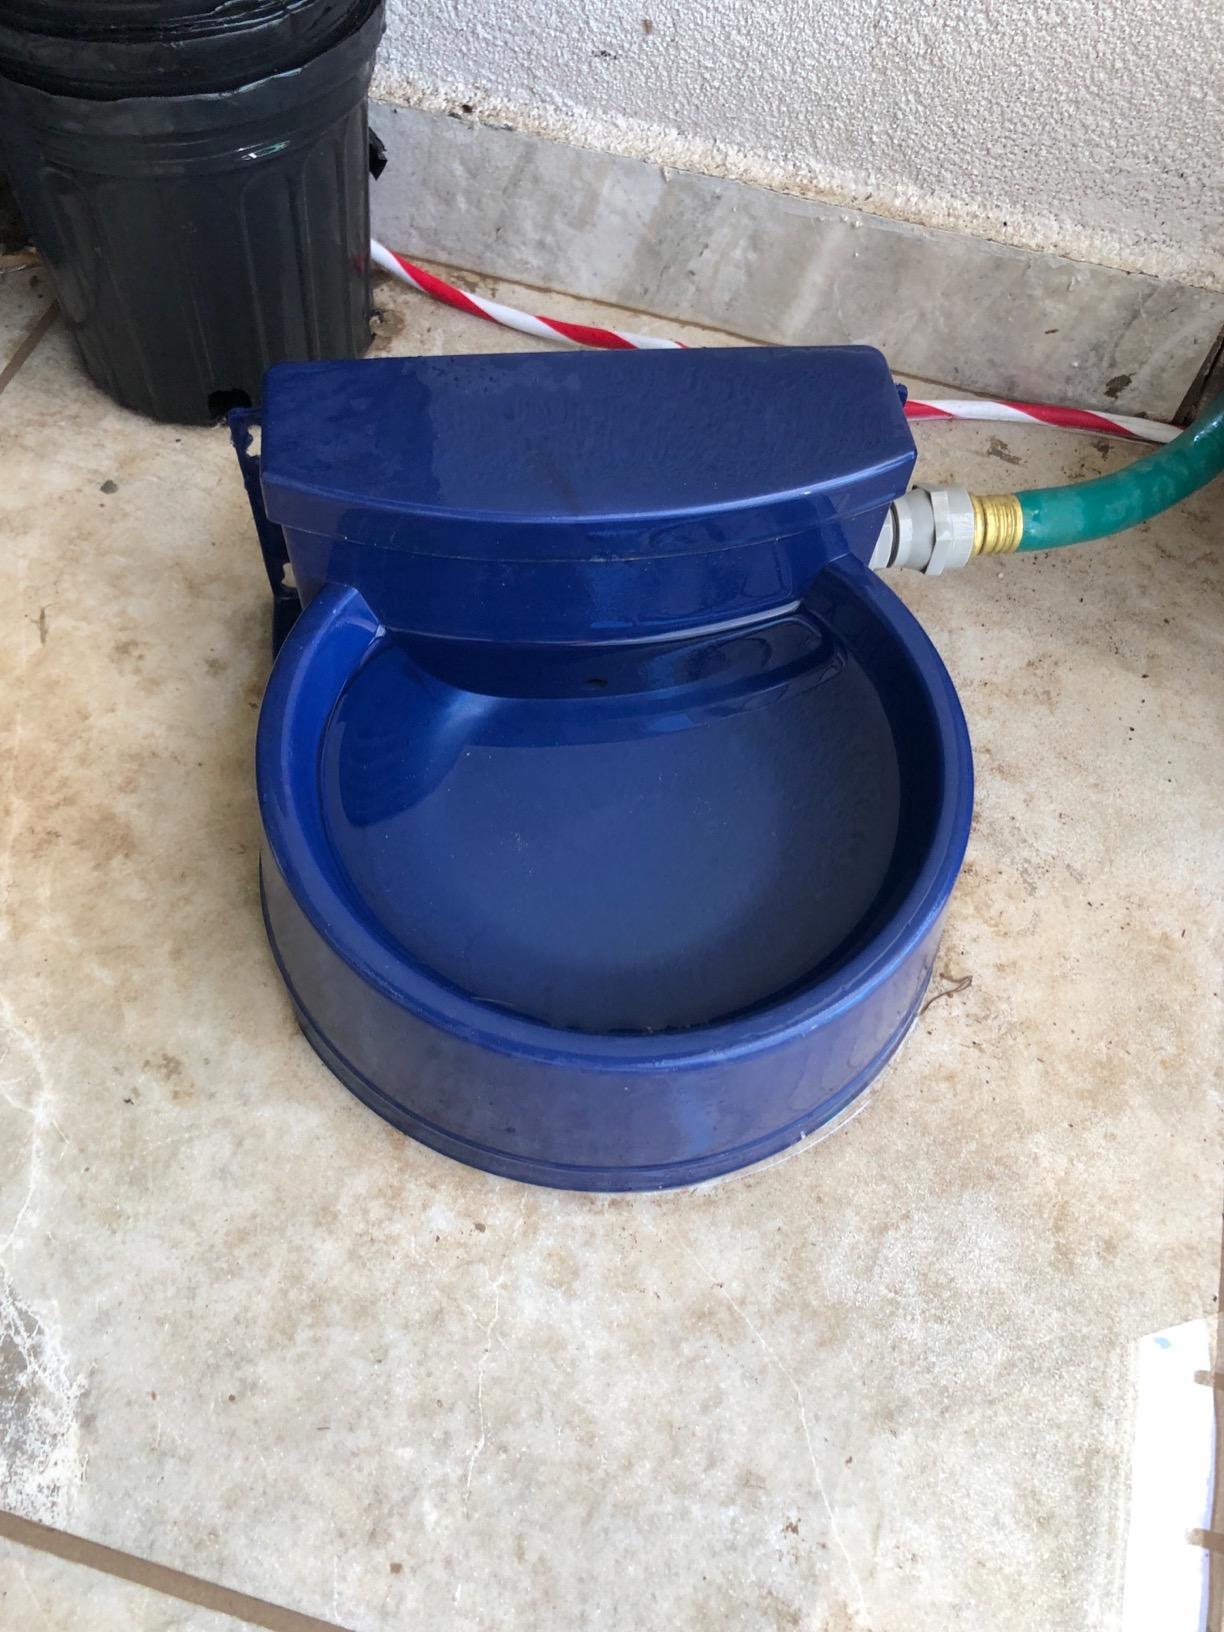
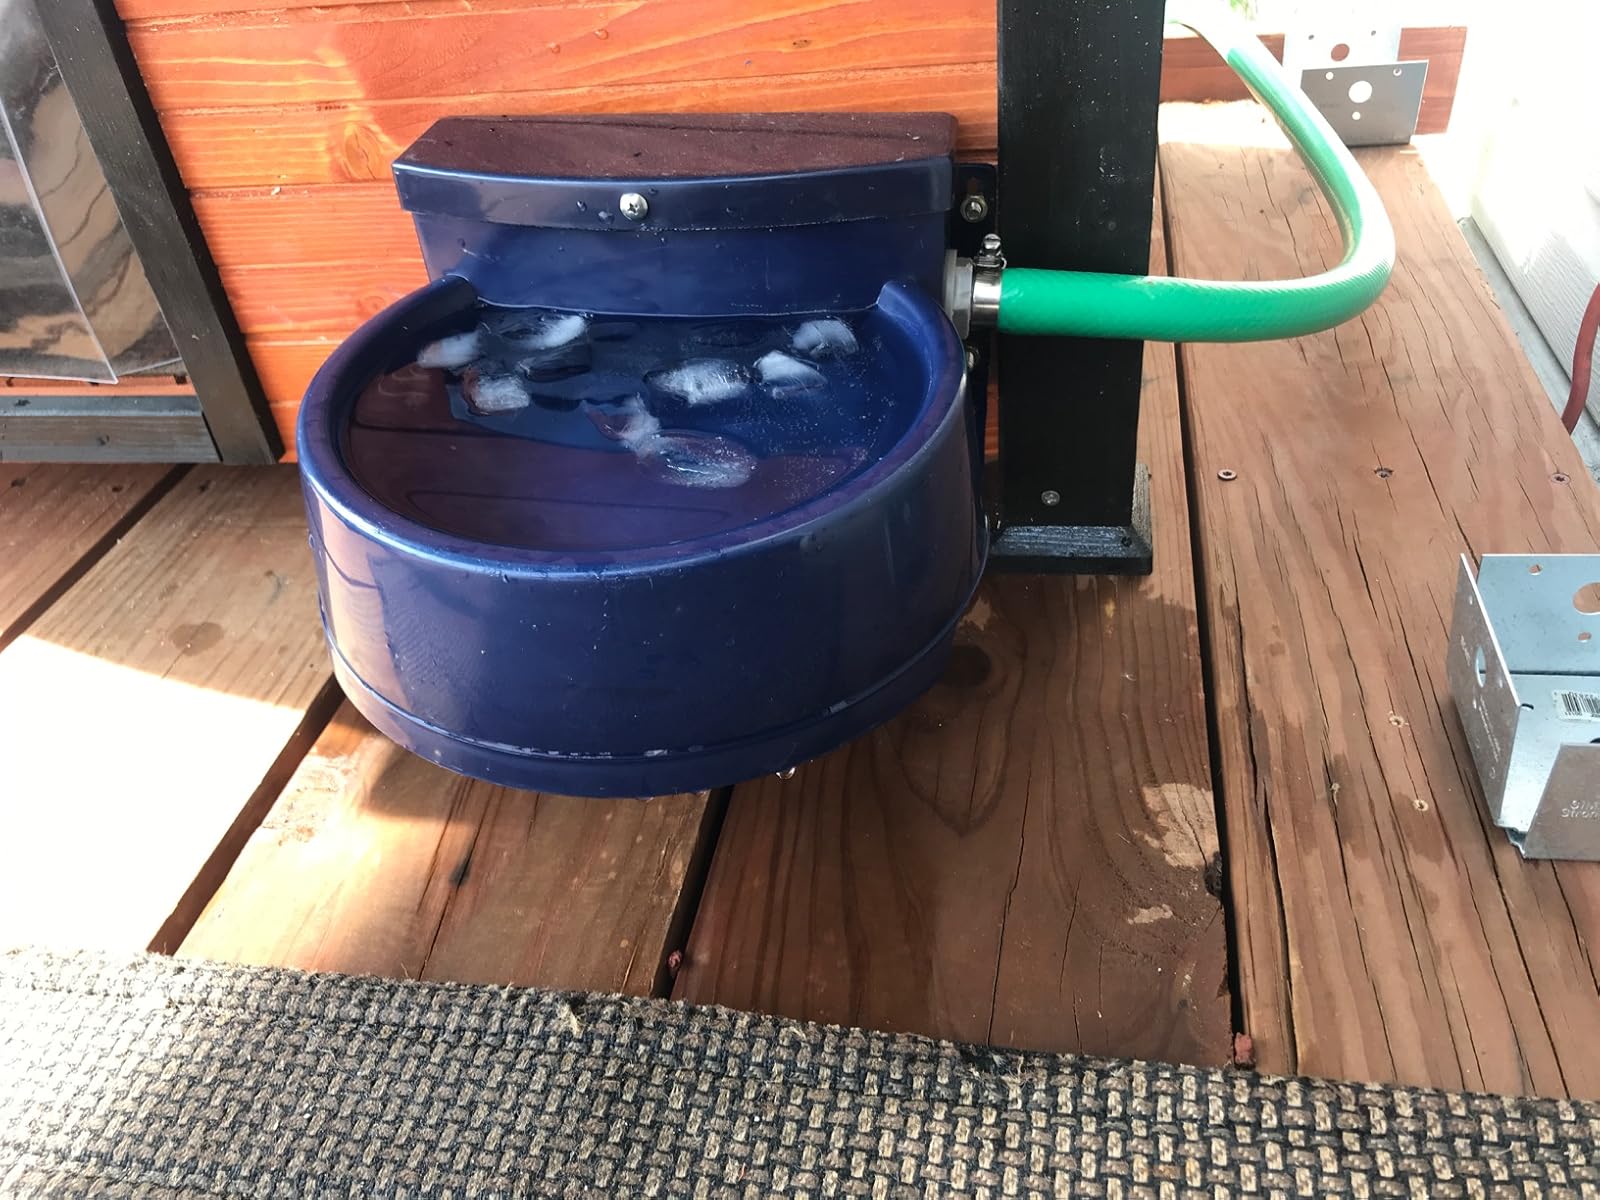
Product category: items_bowl
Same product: yes